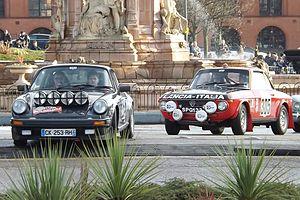
Le Championnat International des Marques était une compétition mondiale de rallye organisée par la FIA durant trois ans pour des marques automobiles, dans l'attente de la création d'un championnat mondial en 1973. Le CIM succéda au Championnat d'Europe des marques, remporté en 1968 et 1969 par Ford Europe.